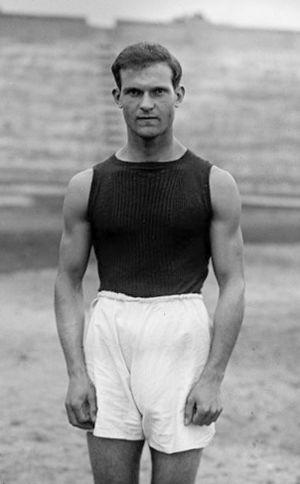
Marcel Orfidan, né le 8 avril 1897 à Izernore et mort le 21 août 1979 à Oyonnax, est un athlète français.